United States embargo against Cuba

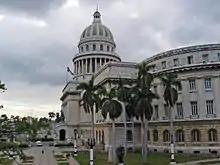
The National Capitol of Cuba in Havana was built in 1929 and is said to be modeled on the United States Capitol in Washington, D.C., 2014

The United States embargo against Cuba is an embargo preventing U.S. businesses and citizens from conducting trade or commerce with Cuban interests since 1960. Modern diplomatic relations are cold, stemming from historic conflict and divergent political ideologies. U.S. economic sanctions against Cuba are comprehensive and impact all sectors of the Cuban economy. It is the most enduring trade embargo in modern history. The U.S. government influences extraterritorial trade with Cuba. The embargo has had a significant effect on the economic development of Cuba. As a result, the embargo has shaped regional geopolitics and America's sphere of influence in Latin America and the Caribbean. The embargo has faced international criticism for its severity and impact on Cubans.